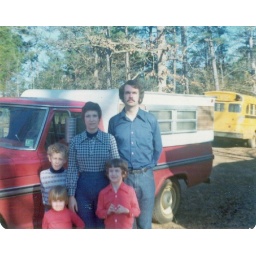
xmas74 Gary, Linda & boys by truck